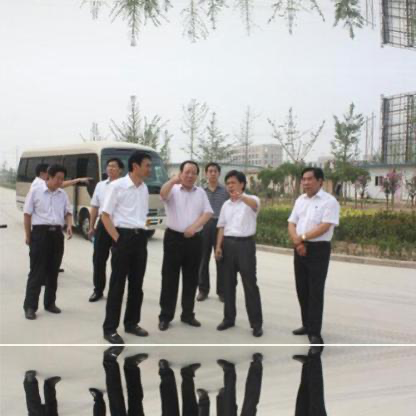
Objects in the image:
label: head
label: head
label: head
label: head
label: head
label: head
label: head
label: head